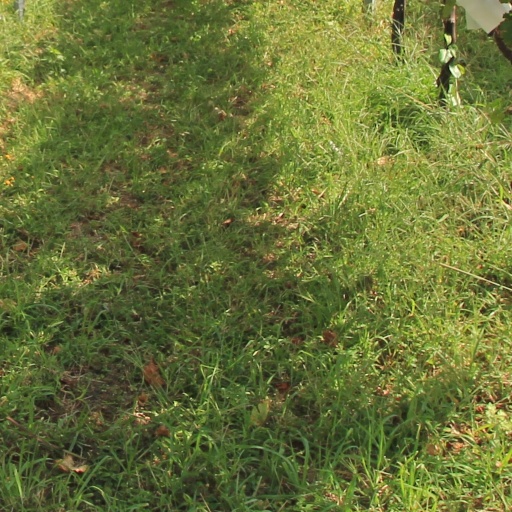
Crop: grape